Darrell Samson

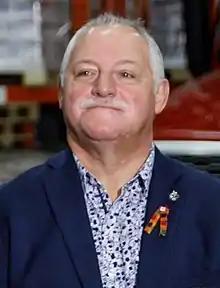
Samson in 2019

Darrell Samson (born October 13, 1958) is a Canadian politician who served as the member of Parliament (MP) for Sackville—Preston—Chezzetcook from 2015 until 2025. He is a former superintendent of the Conseil scolaire acadien provincial, Nova Scotia's Acadian and Francophone school board.